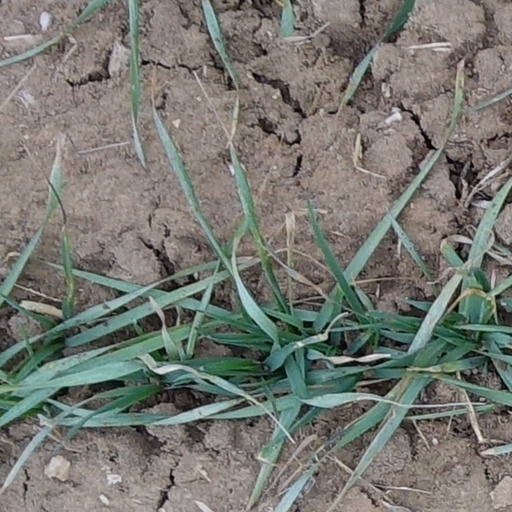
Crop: wheat